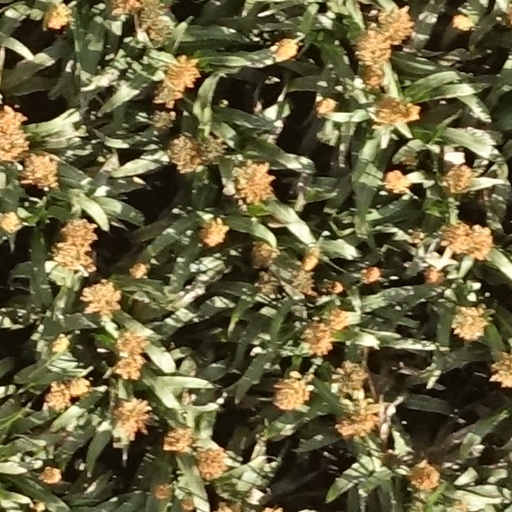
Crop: sorghum